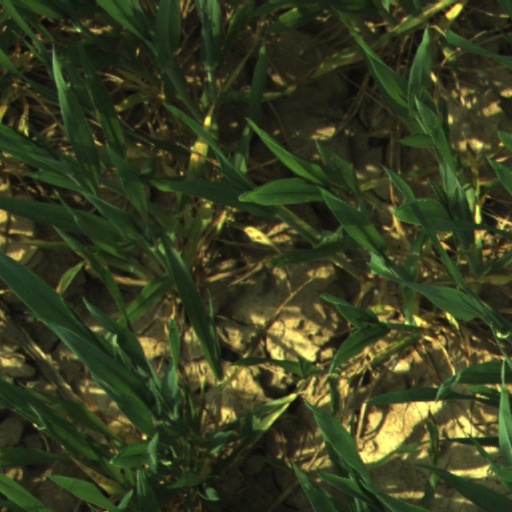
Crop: wheat